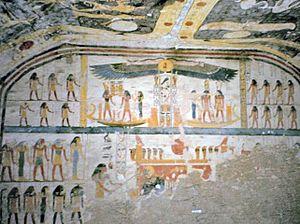
La vallée des Rois est une région d'Égypte située sur la rive occidentale du Nil à hauteur de Thèbes. La vallée est formée d'une faille dans la chaîne Libyque qui débouche sur la vallée du Nil. Son nom arabe signifie « vallée des deux portes des rois », en référence aux portes qui fermaient jadis les tombeaux.
Situé dans la vallée des rois, dans la nécropole thébaine sur la rive ouest du Nil face à Louxor, KV 6 est le tombeau du pharaon Ramsès IX de la XXᵉ dynastie. Cependant, les récentes découvertes archéologiques et la structure de la tombe suggèrent qu'elle n'avait pas encore été terminée au moment de la mort du pharaon. Ainsi, on note que le travail a été accéléré et bâclé pour achever l'ensemble.